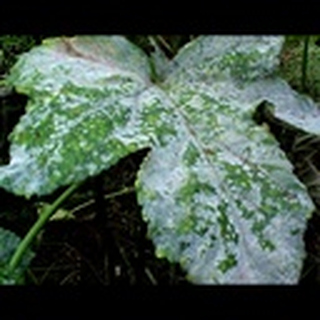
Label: cotton_powdery_mildew